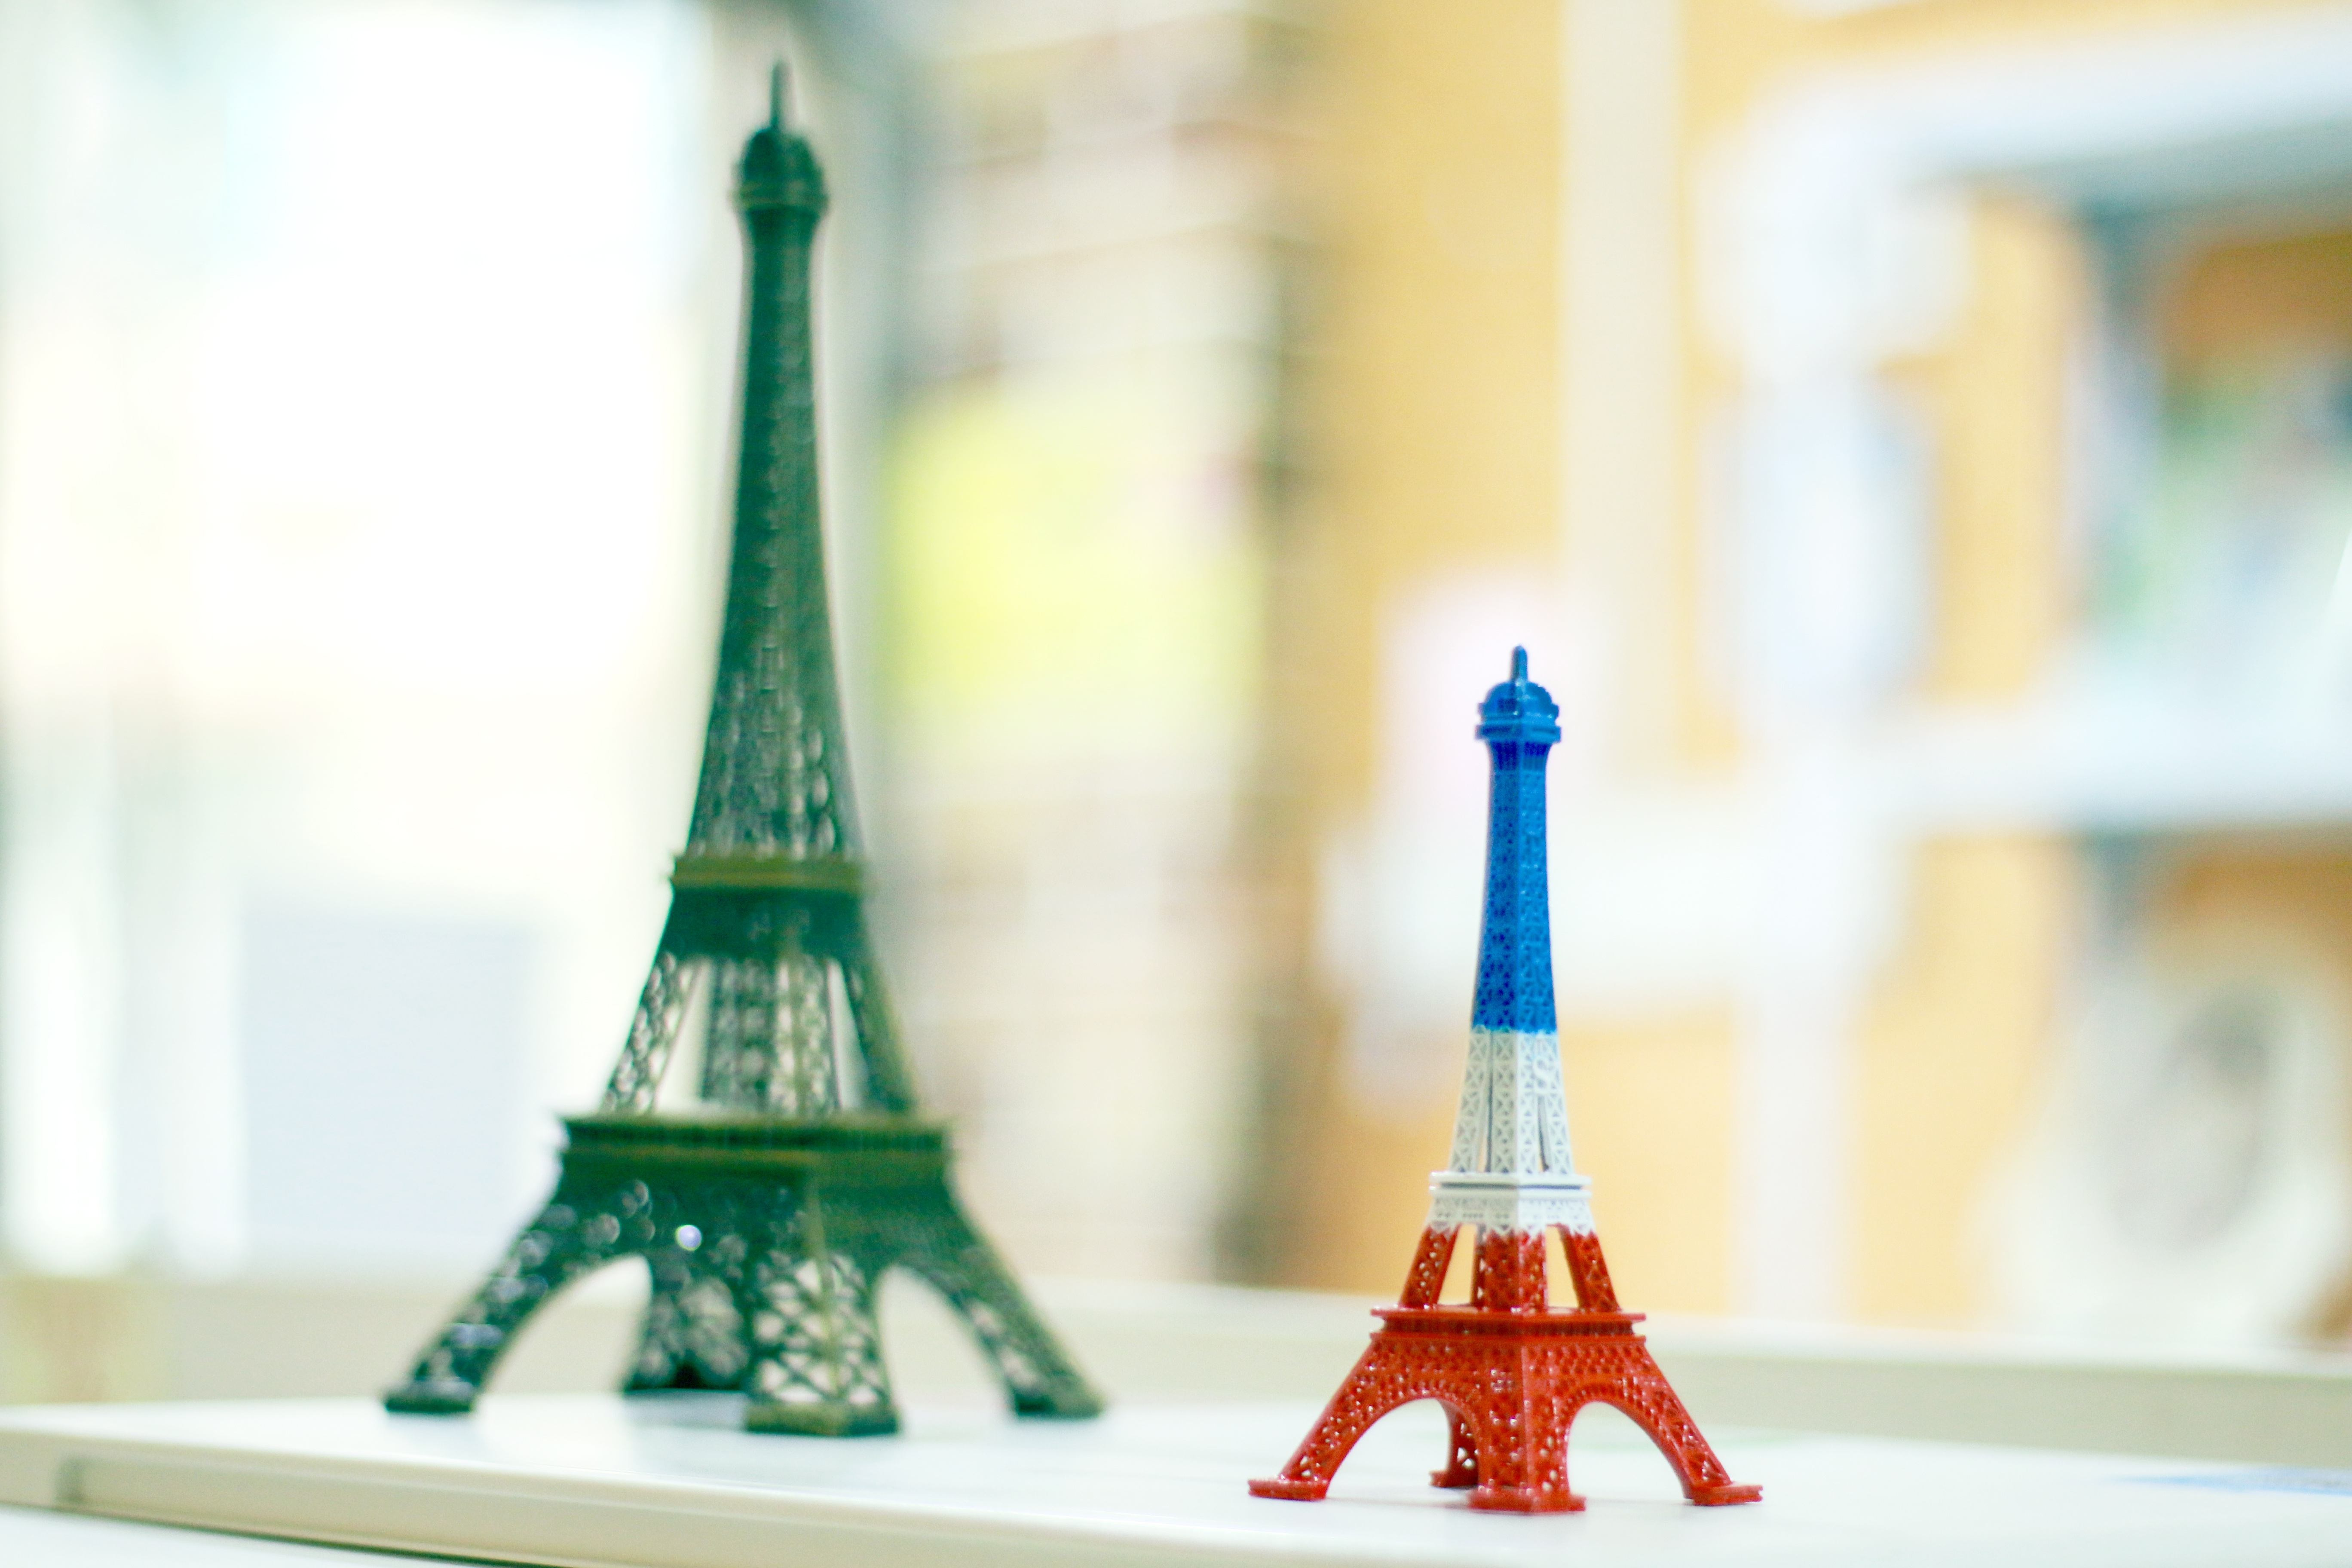
art, toy, red, font, cone, tower, Tints and shades, finial, indoor games and sports, glass, electric blue, still life photography, shadow, circle, symmetry, city